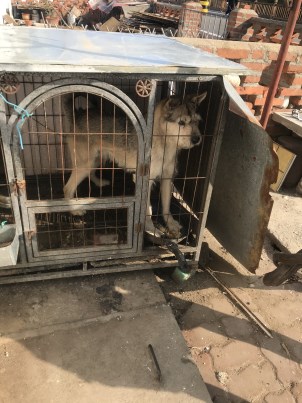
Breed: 3336-n000121-chinese_rural_dog